Malta

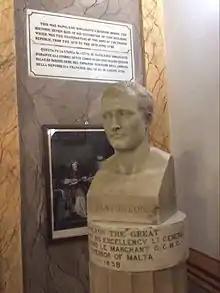
Bust of Bonaparte at Palazzo Parisio in Valletta

The Normans attacked Malta in 1091, as part of their conquest of Sicily. The Norman leader, Roger I of Sicily, was welcomed by Christian captives, though contrary to myth he did not tear off a portion of his checkered red-and-white banner and present it to the Maltese in gratitude for having fought on his behalf, forming the basis of the modern flag of Malta.